Peter Dowd

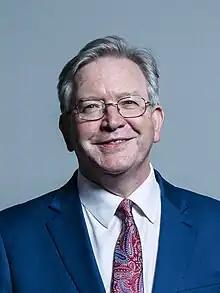
Official portrait, 2017

Peter Christopher Dowd (born 20 June 1957) is a British Labour Party politician who has been the Member of Parliament (MP) for Bootle since 2015. From 2017 to 2020, he served as the Shadow Chief Secretary to the Treasury.